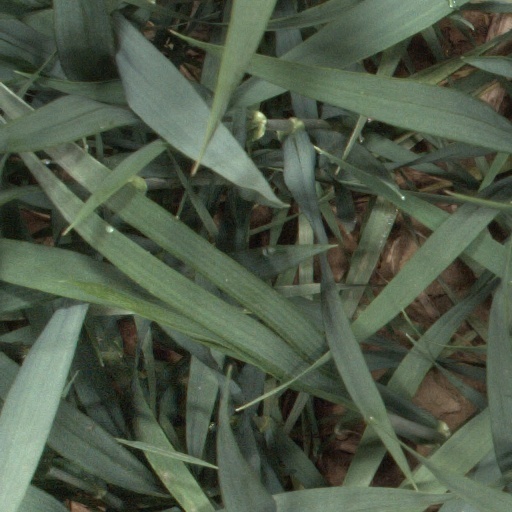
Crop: wheat